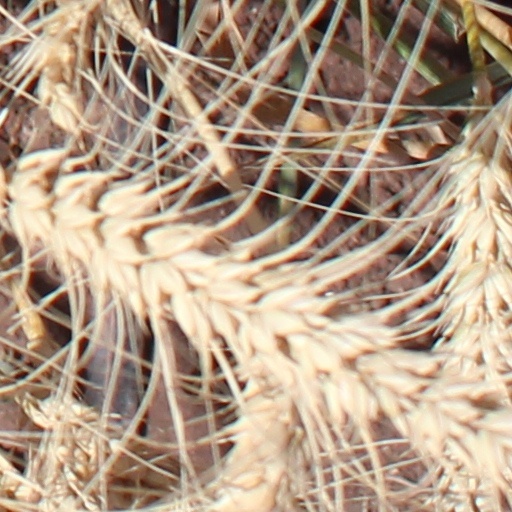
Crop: wheat